Myoraksan

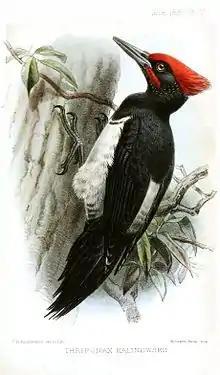
The forests at Myŏraksan are one of the last retreats for the Tristram's Woodpecker, a national treasure in North Korea.

Myŏraksan, in English Mt. Myorak, is a mountain on the border of Rinsan and P'yŏngsan counties of North Hwanghae Province in North Korea. It has an elevation of 818 m. A plant reserve of 126 km² was established in that area in 1976. It is one of the few suitable habitats for the Tristram's Woodpecker in the world.